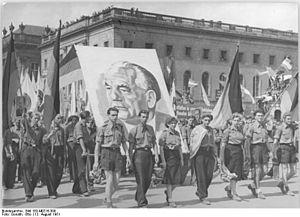
Le festival mondial de la jeunesse et des étudiants est un évènement international organisé par la Fédération mondiale de la jeunesse démocratique, en collaboration avec l'Union internationale des étudiants depuis 1947.